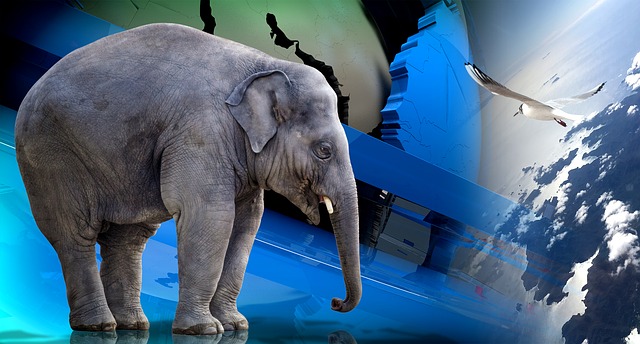
Label: elephant